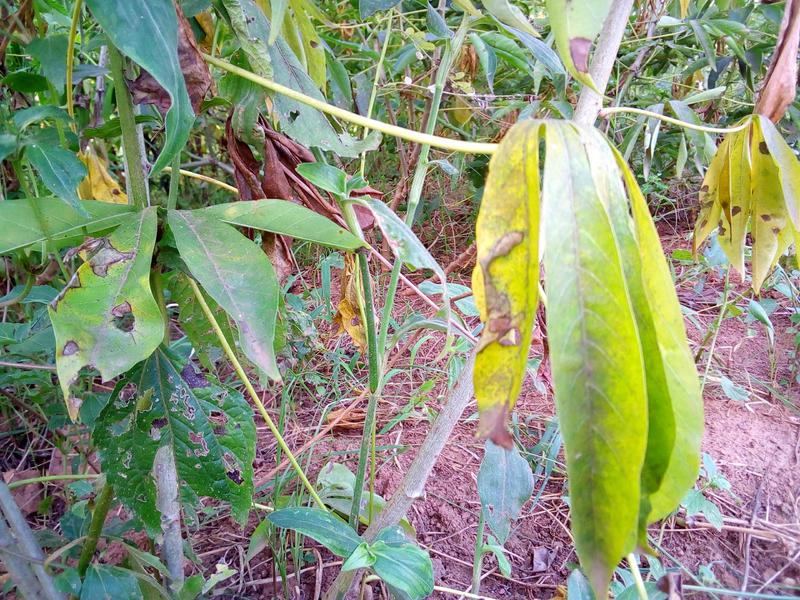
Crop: cassava
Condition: bacterial_blight